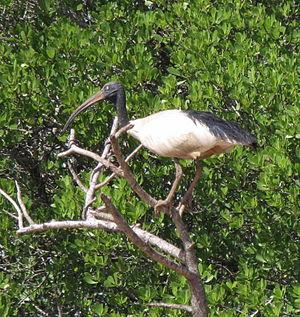
Threskiornis bernieri au complexe Mahavavy Kinkony, Madagascar